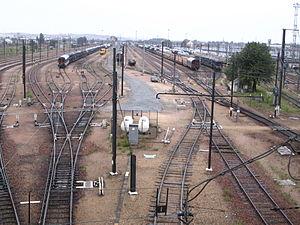
Gare de triage de Villeneuve-Saint-Georges, Val-de-Marne, France. Vue depuis le pont de la N186, près du Carrefour Pompadour, au nord de la gare de triage. Camera location48°
Une gare ferroviaire est le lieu d'arrêt des trains. Une gare comprend diverses installations qui ont une double fonction : permettre la montée et la descente des voyageurs, ou le chargement et le déchargement des marchandises ainsi que pour certaines d'entre elles, assurer des fonctions de sécurité dans la circulation des trains.